Olynthus

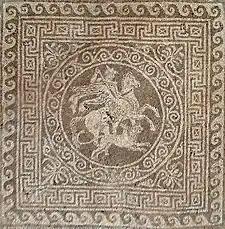
Olynthian floor mosaic from the andron of House A vi 3, depicting the mythical hero Bellerophon on Pegasus fighting the Chimera

The Neolithic settlement is located in the edge of the South Hill. It was founded in the 4th millennium BCE and thrived between 3000 and 2900. Only 5 houses were found, belonging to three different stages of the Neolithic settlement. The foundations of walls were all that remained of these houses and were made of mud and river stones.